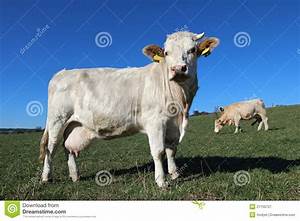
Label: cow